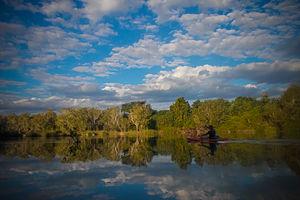
La Lugenda, Lujenda ou Msambiti est une rivière de l'est de l'Afrique, au Mozambique. Prenant son origine au lac Amaramba, c'est un affluent du fleuve Ruvuma.